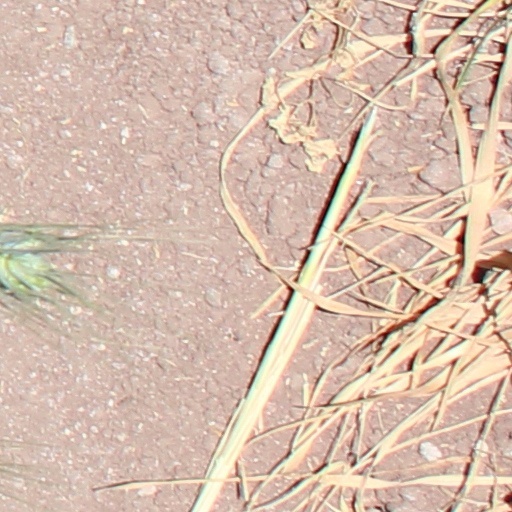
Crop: wheat